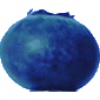
Label: Huckleberry 1